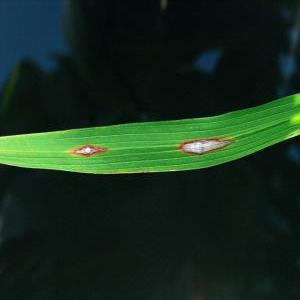
Disease: Blast